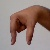
The image shows a hand gesture representing the letter 'Q' in Indian Sign Language.